Mustafa Râkim

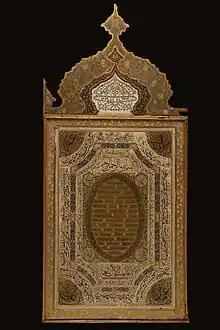
Hilye copied in 1791. Turkish and Islamic Arts Museum

Mustafa Râkim (Modern Turkish: "Mustafa Râkım") (1757–1826), was an Ottoman calligrapher. He extended and reformed Hâfiz Osman's style, placing greater emphasis on technical perfection, which broadened the calligraphic art to encompass the Sülüs script as well as the Nesih script.